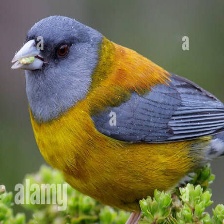
Species: PATAGONIAN SIERRA FINCH
Scientific name: PHRYGILUS PATAGONICUS
ImageNet parent category: house_finch